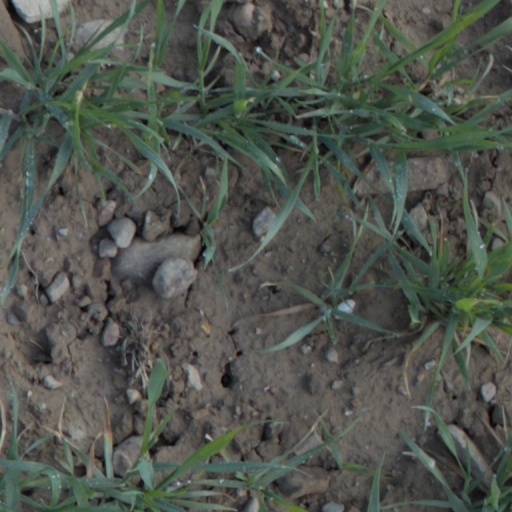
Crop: wheat